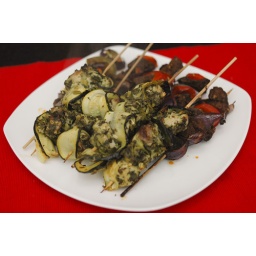
Chicken marinated in parsley, mint, schallots and lemon with zuccinni.Beef satayed with smoked prapika, cumin and coriander seed with red onion and capsican